Lage Raho Munna Bhai

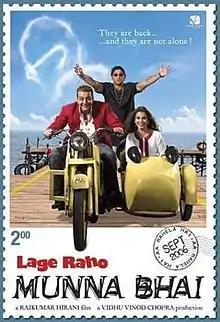
Theatrical release poster

Lage Raho Munna Bhai (translation: "Keep Going, Munna Bhai") is a 2006 Indian Hindi-language satirical comedy drama film written, edited and directed by Rajkumar Hirani, who also co-wrote the screenplay with Abhijat Joshi, and produced by Vidhu Vinod Chopra under the banner Vinod Chopra Films. A sequel to "Munna Bhai M.B.B.S." (2003), the film is the second installment of the "Munna Bhai" series. Sanjay Dutt and Arshad Warsi reprised their roles as the titular Munna Bhai and Circuit, respectively. New additions to the cast include Vidya Balan, Dilip Prabhavalkar and Dia Mirza, while several actors from the original, notably Jimmy Sheirgill and Boman Irani, appear in new roles.